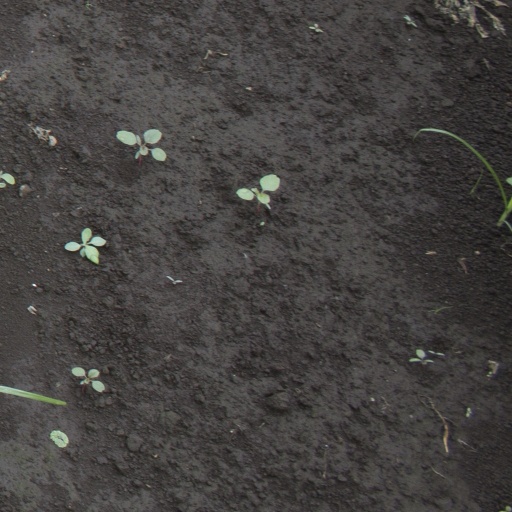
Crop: soybean